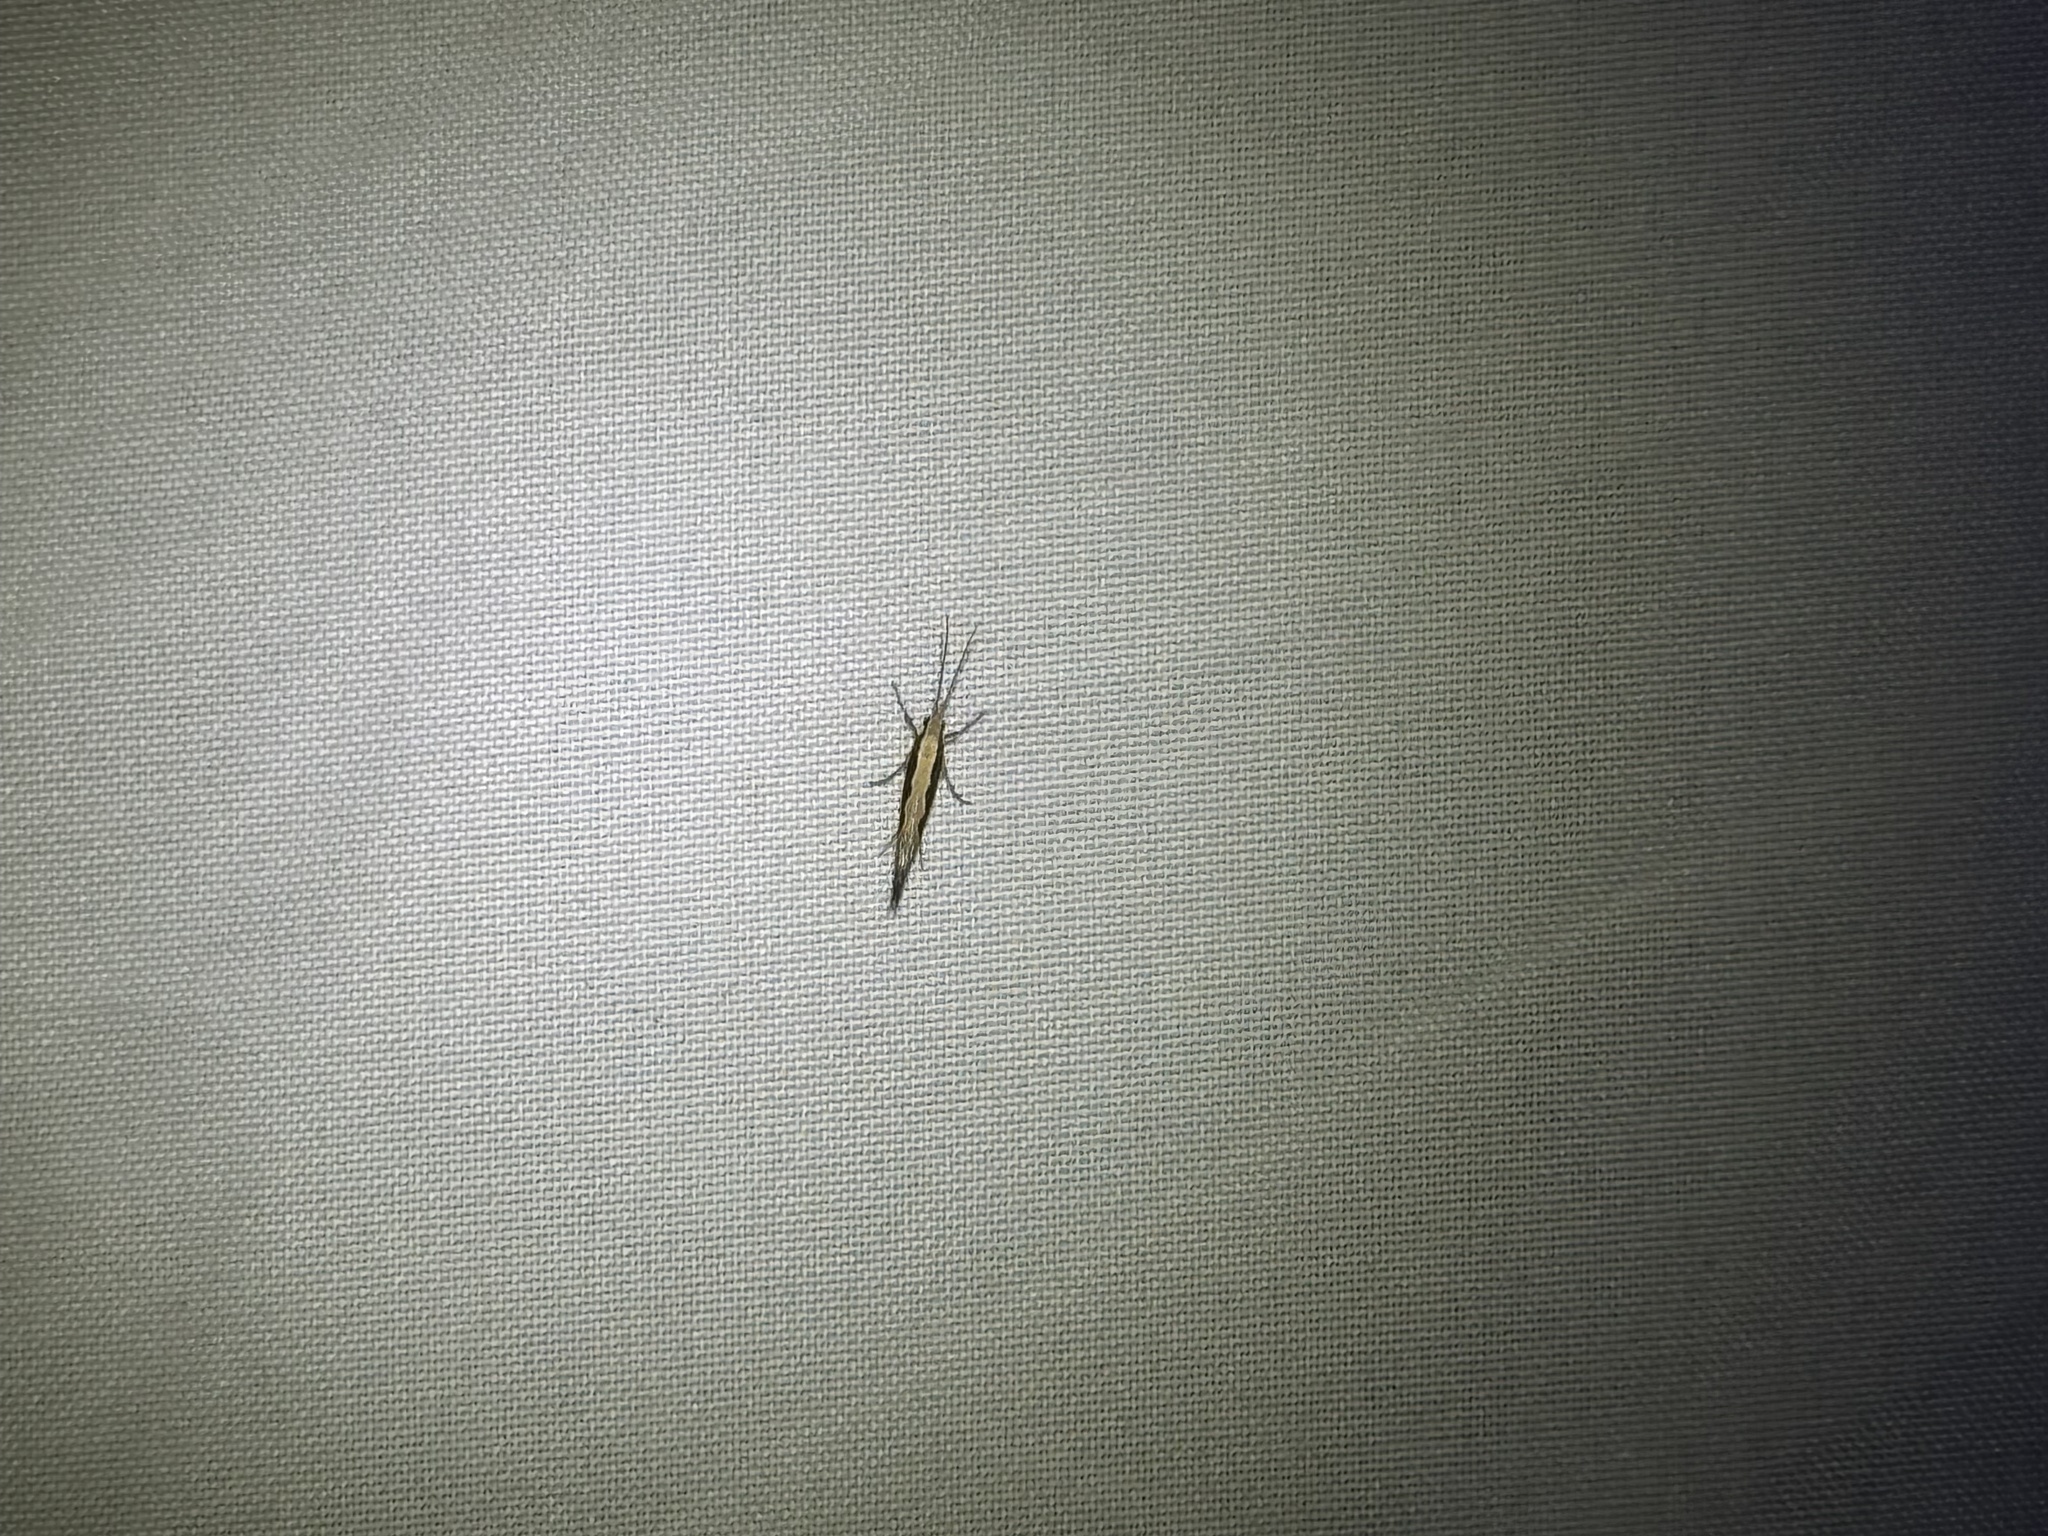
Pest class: diamondback_moth